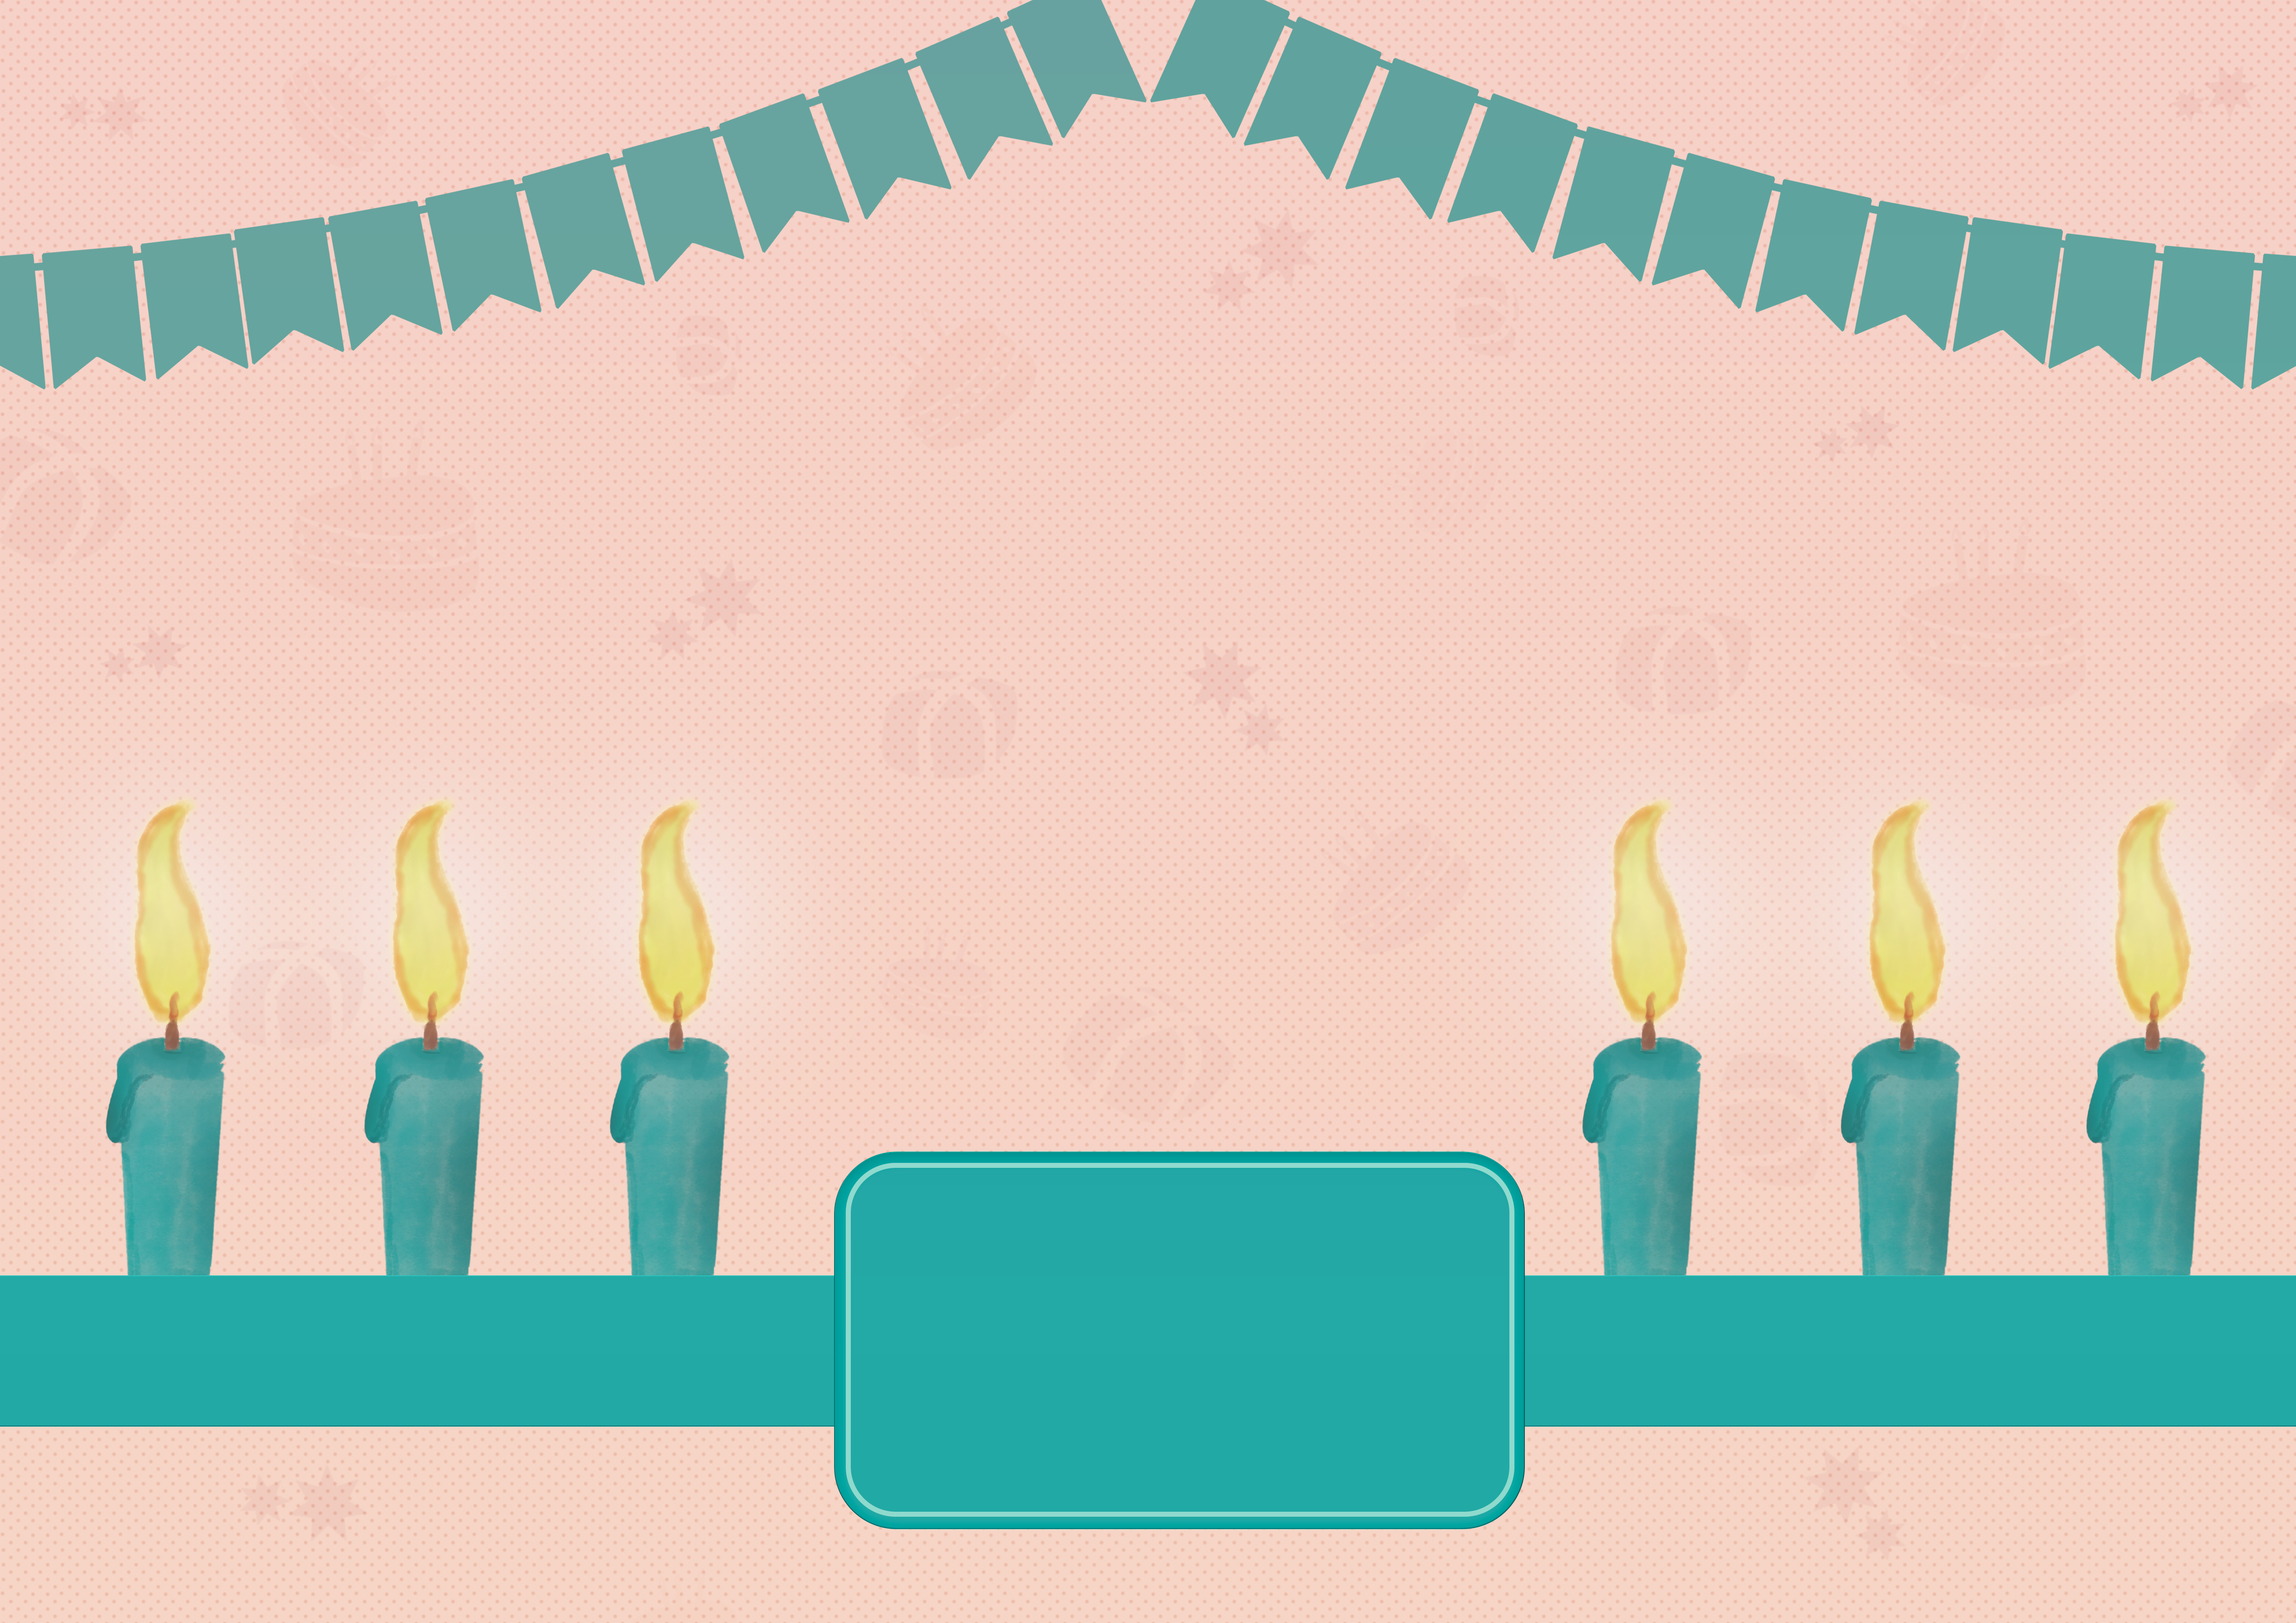
birthday, birthday card, candles, flags, banner, decorative, paper, gifts, painted, invitation, congratulations, cordial, design, modern, text space, empty, background, drawing, water color, turquoise, room, tulip, illustration, pattern, feather